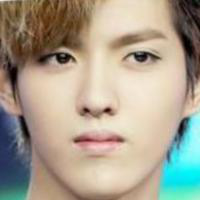
Age group: age 11-20